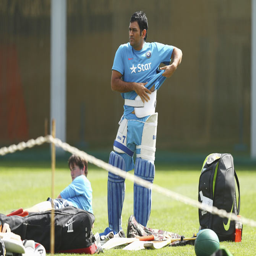
captain at a team training session